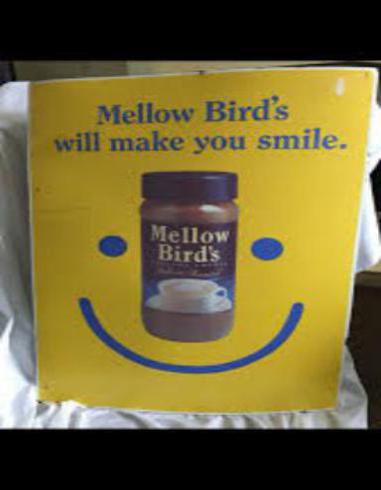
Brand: mellow bird's
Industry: Food